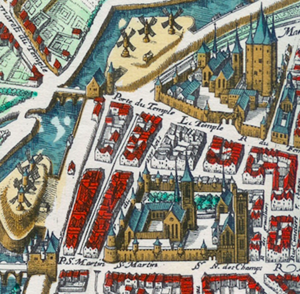
Extrait du Plan de Mérian.
La rue Notre-Dame de Nazareth est une rue du 3ᵉ arrondissement de Paris.